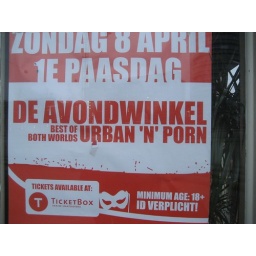
A sign I found in a window of a coffee shop